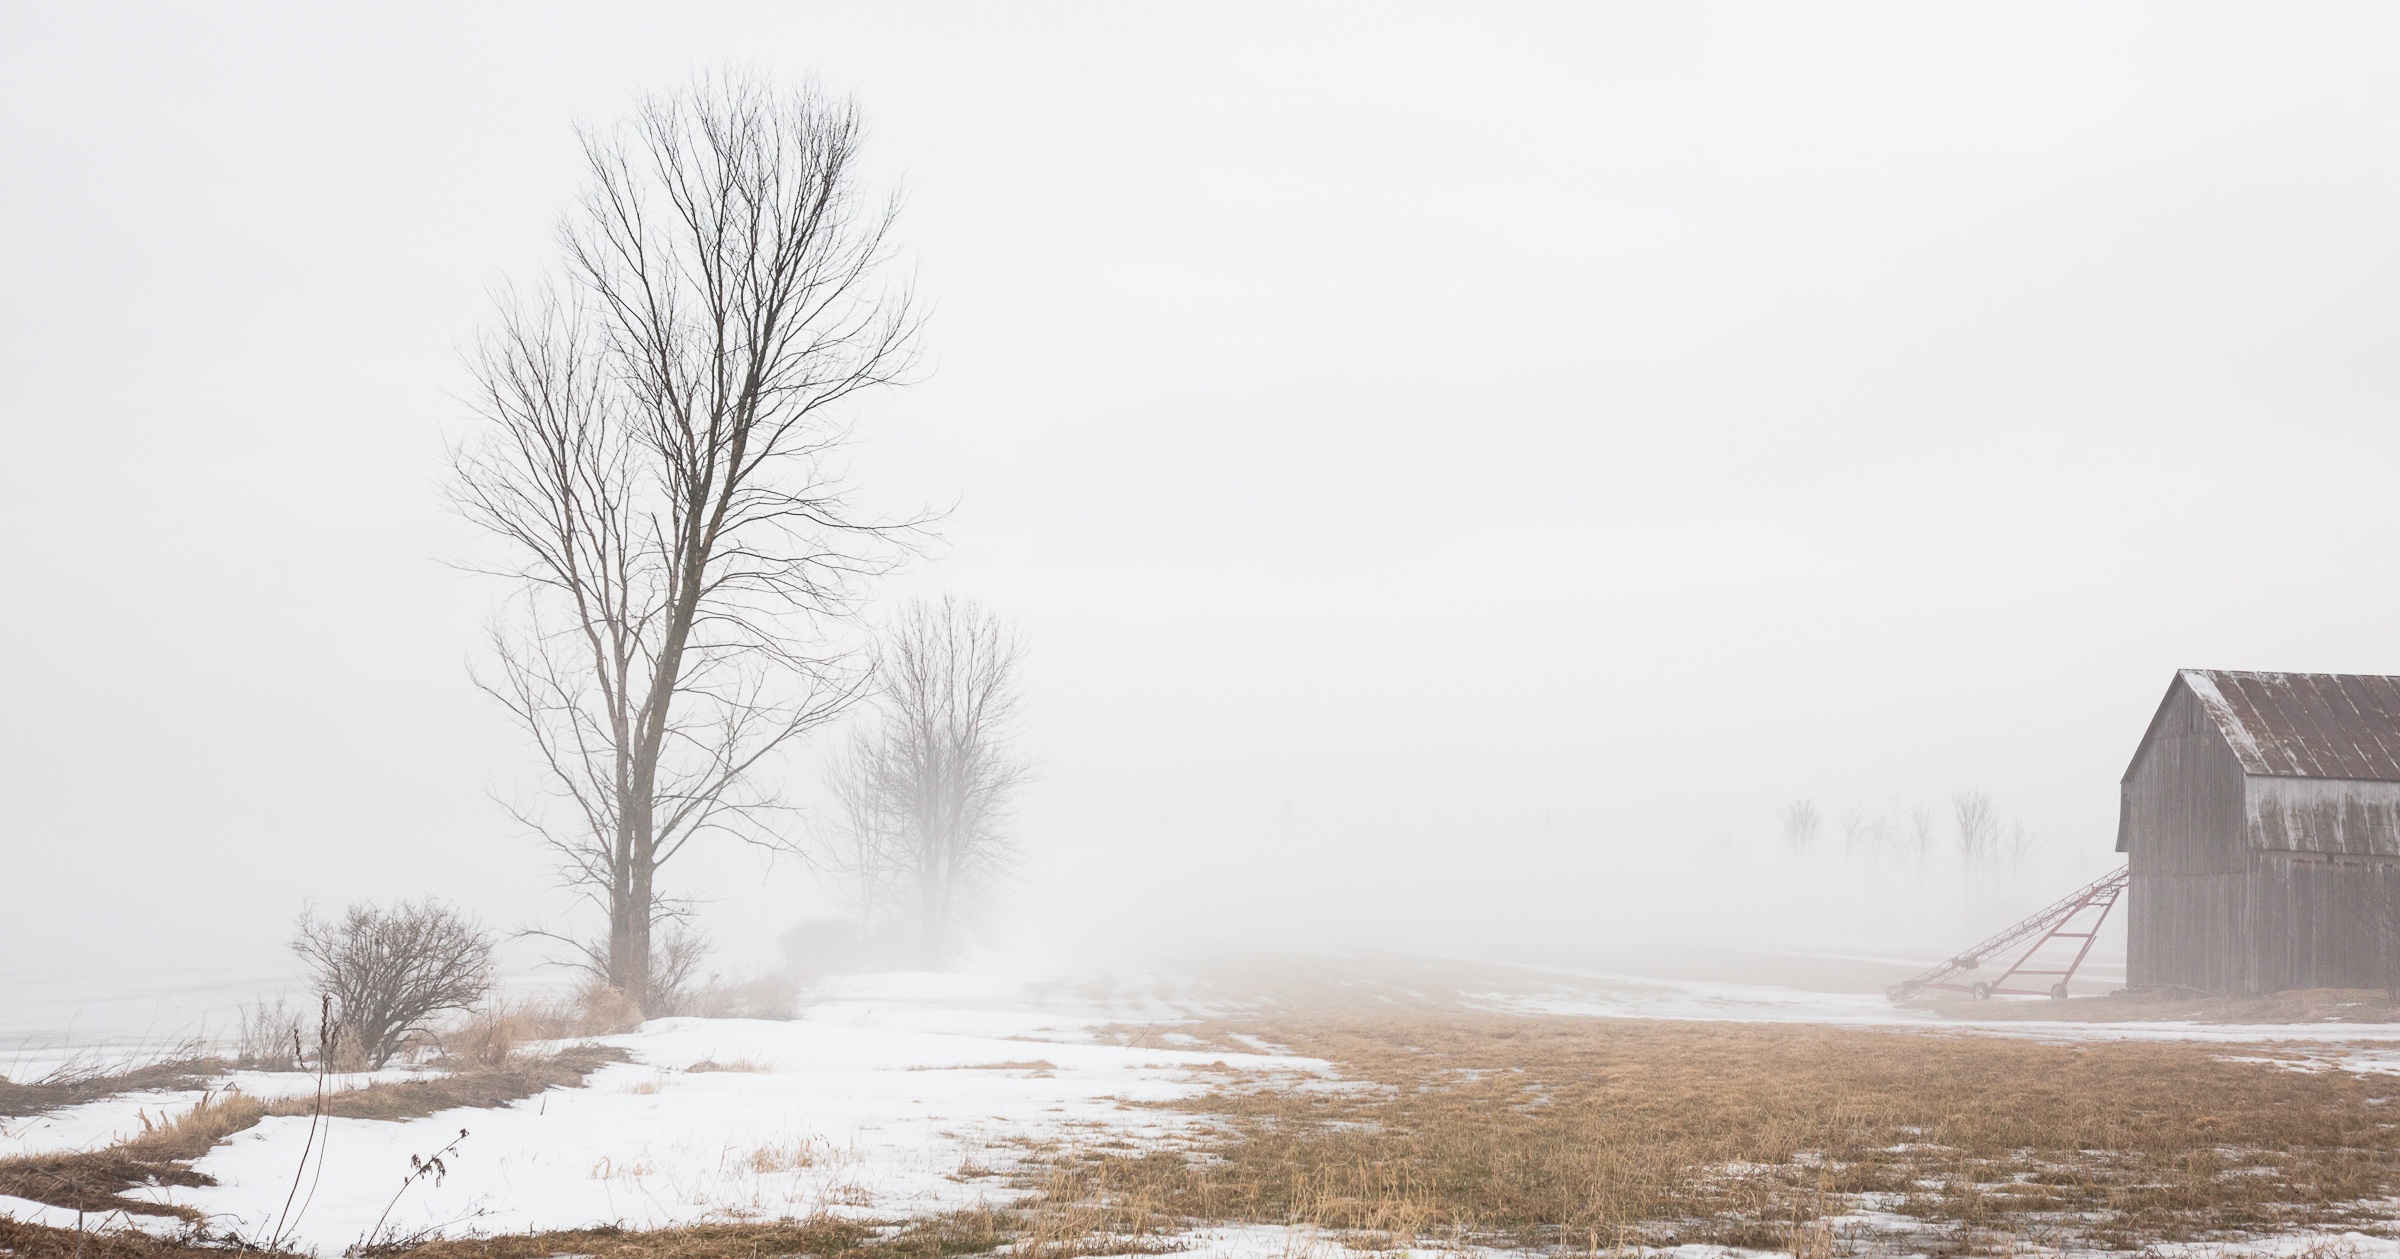
tree, snow, winter, cloud, fog, mist, cloudy, morning, wind, frost, barn, ice, weather, haze, season, blizzard, freezing, atmospheric phenomenon, winter storm